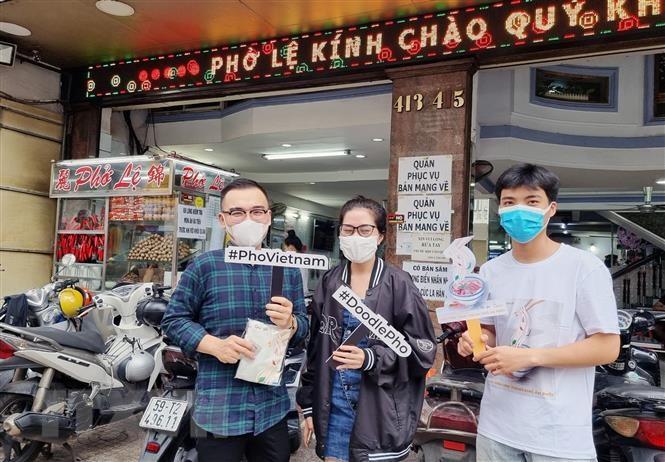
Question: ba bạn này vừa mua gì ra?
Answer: mua phở